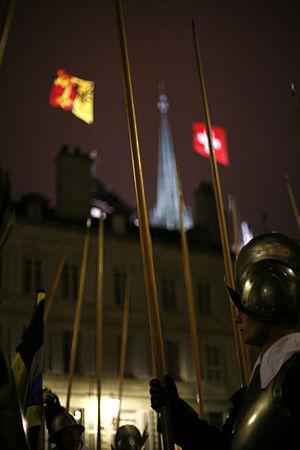
L’Escalade est une fête célébrée chaque année le 12 décembre à Genève. Elle commémore la victoire de la république protestante sur les troupes du duc de Savoie Charles-Emmanuel Iᵉʳ à l'occasion de l'attaque lancée dans la nuit du 11 au 12 décembre 1602 selon le calendrier julien.
La Compagnie de 1602 est une association historique et patriotique genevoise fondée le mercredi 31 mars 1926 dépositaire des commémorations officielles de la Fête de l'Escalade.